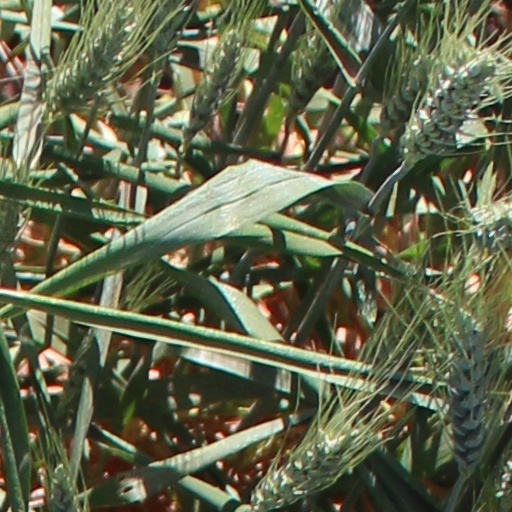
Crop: wheat